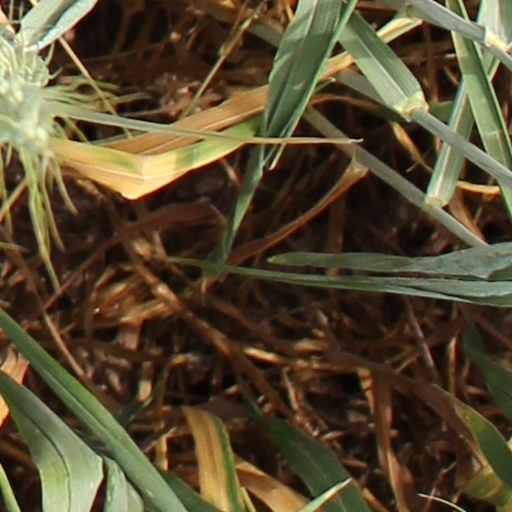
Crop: wheat